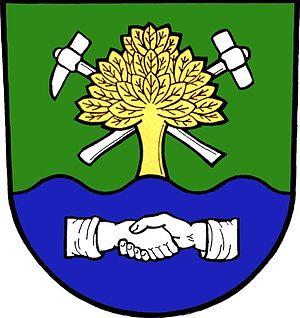
Stará Ves est une commune du district de Bruntál, dans la région de Moravie-Silésie, en République tchèque. Sa population s'élevait à 505 habitants en 2018.